Jean V, Count of Armagnac

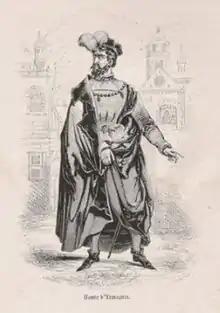

Jean V of Armagnac (Fr.: "Jean V, comte d'Armagnac") (1420 – 6 March 1473) was the penultimate Count of Armagnac of the older branch. He was the son of John IV of Armagnac and Isabella of Navarre.